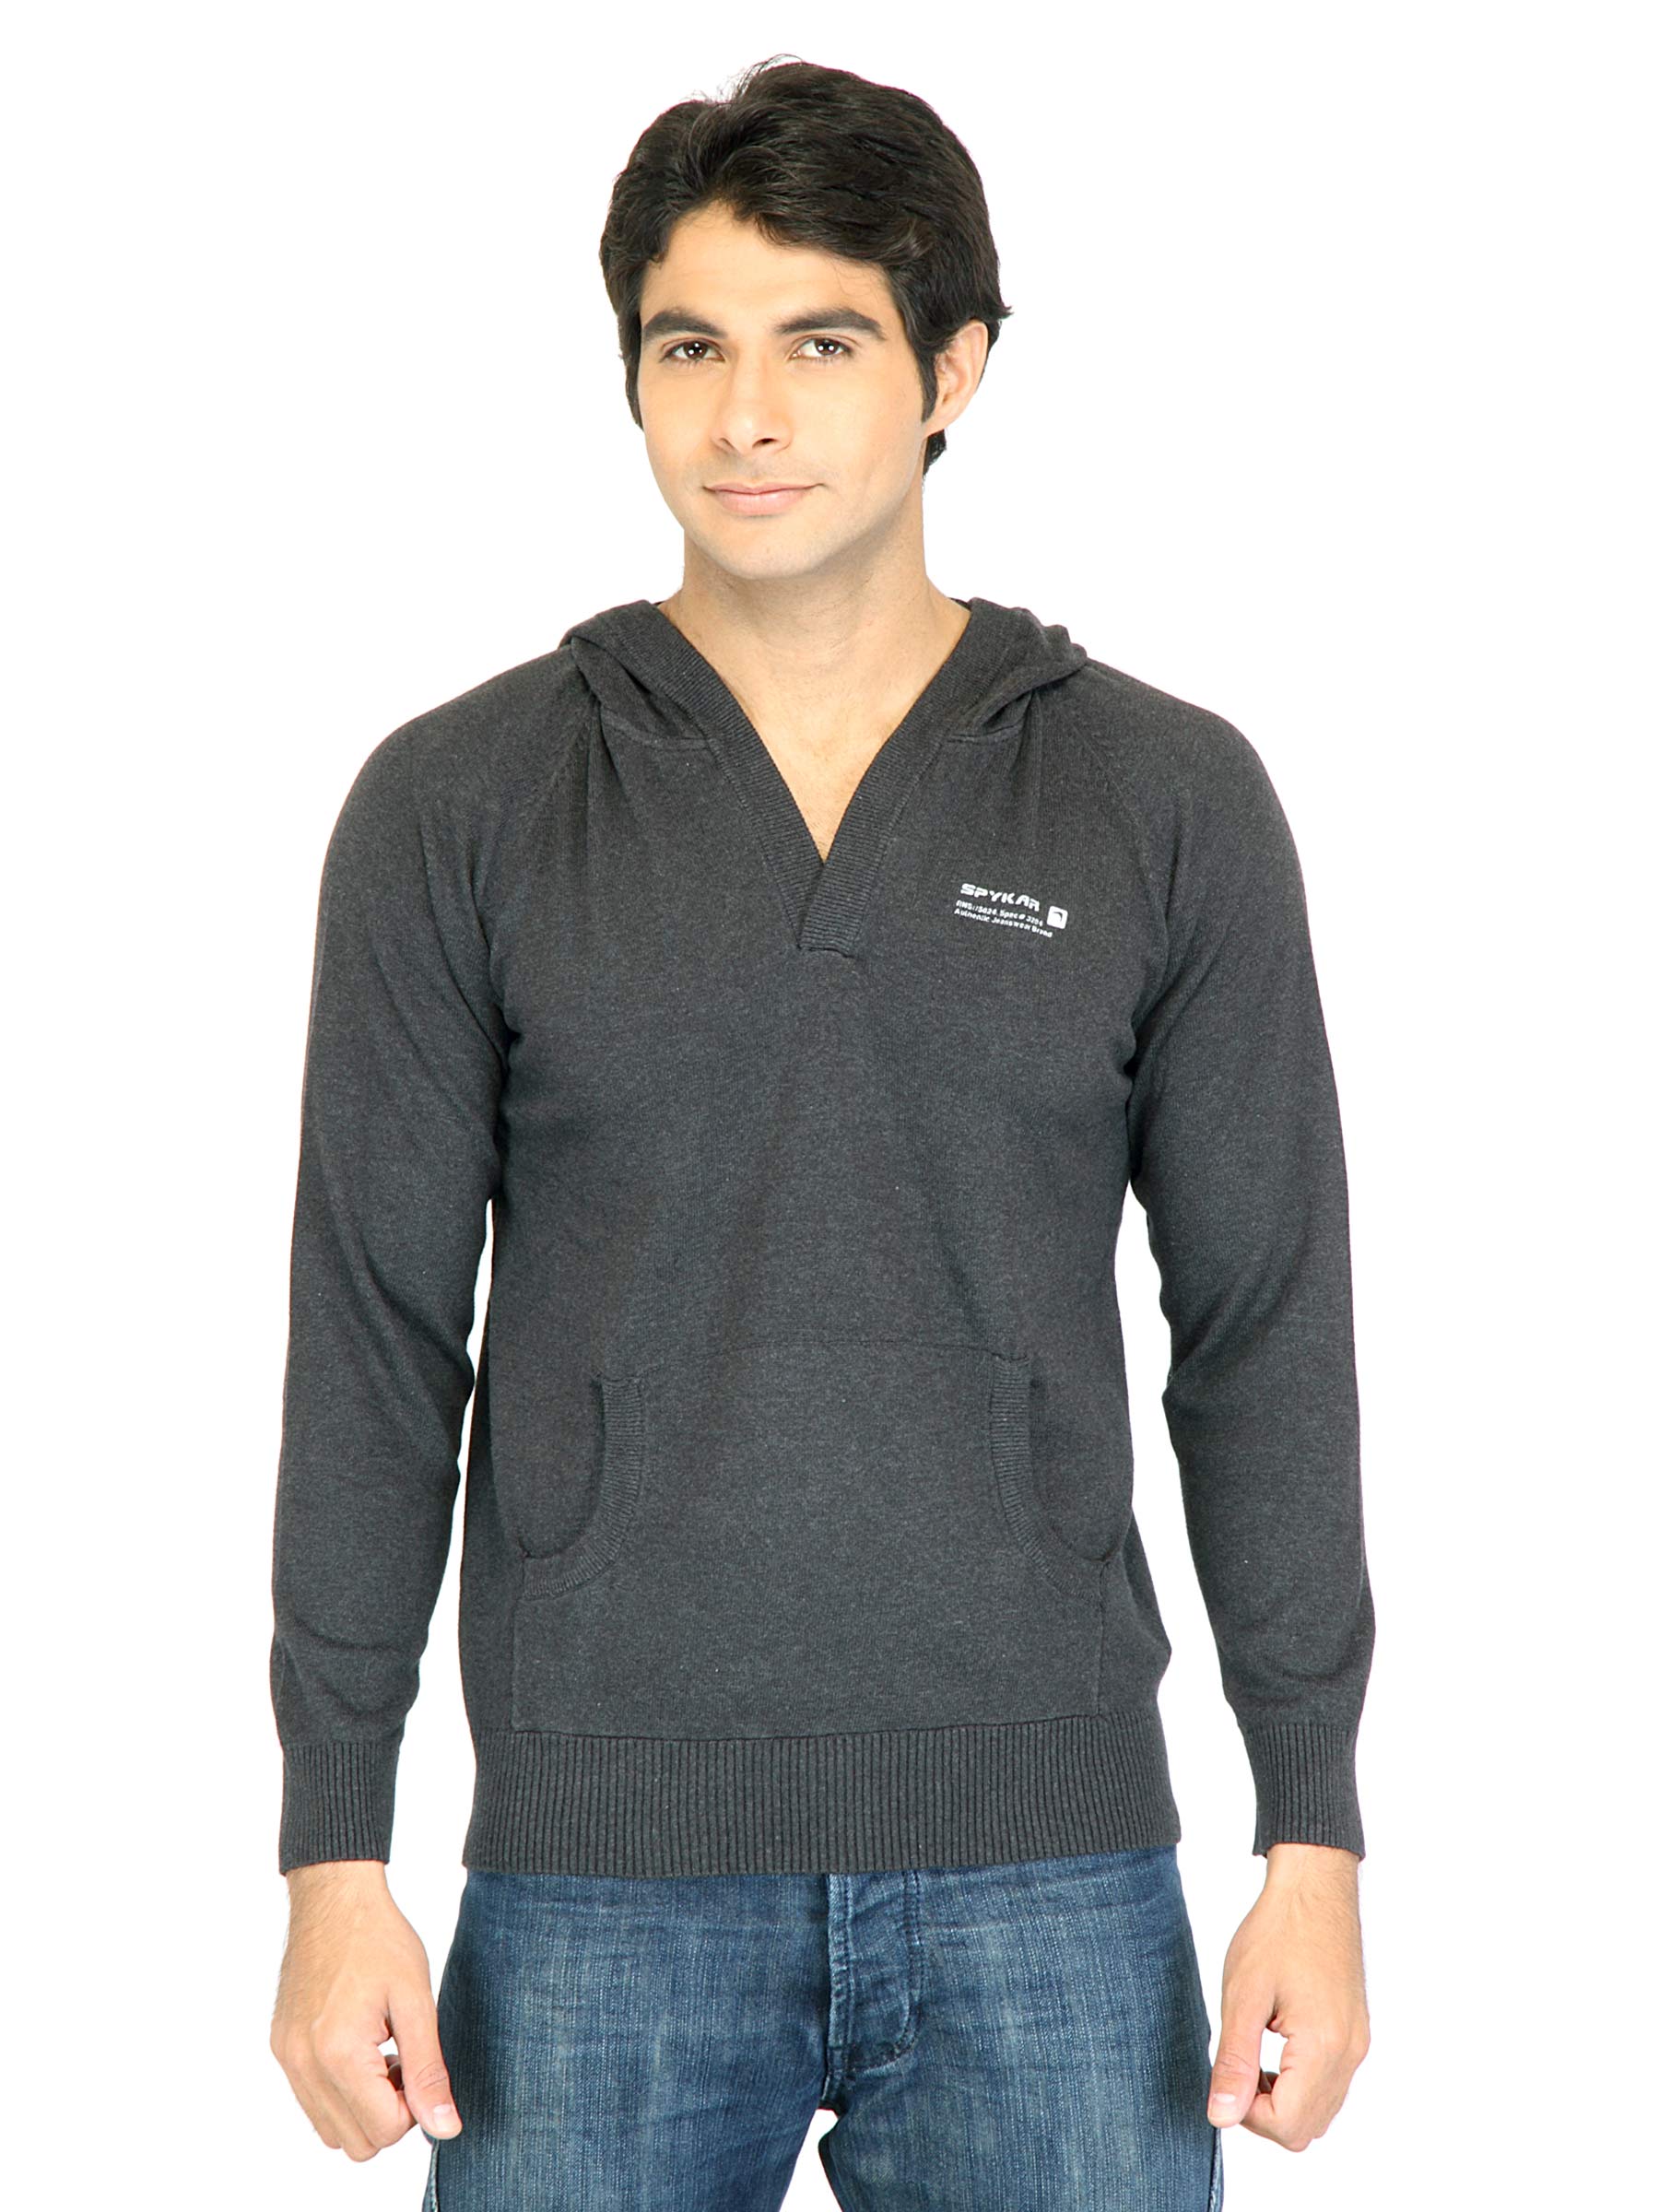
Spykar Men Solid Charcoal Sweaters
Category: Apparel / Topwear / Sweaters
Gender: Men
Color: Charcoal
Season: Fall 2011
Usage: Casual